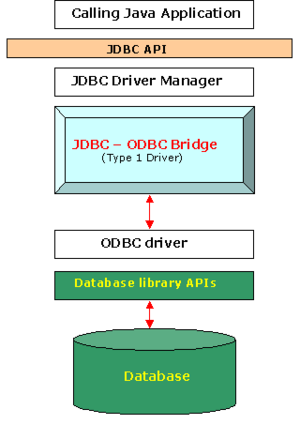
JDBC est une interface de programmation créée par Sun Microsystems — depuis racheté par Oracle Corporation — pour les programmes utilisant la plateforme Java. Elle permet aux applications Java d'accéder par le biais d'une interface commune à des sources de données pour lesquelles il existe des pilotes JDBC. Normalement, il s'agit d'une base de données relationnelle, et des pilotes JDBC sont disponibles pour tous les systèmes connus de bases de données relationnelles.